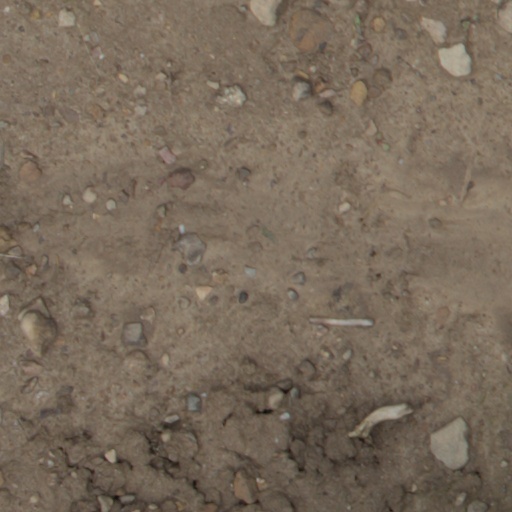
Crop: wheat